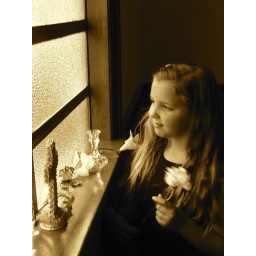
Hannah stands by a church window following a memorial to her great-grandmother.